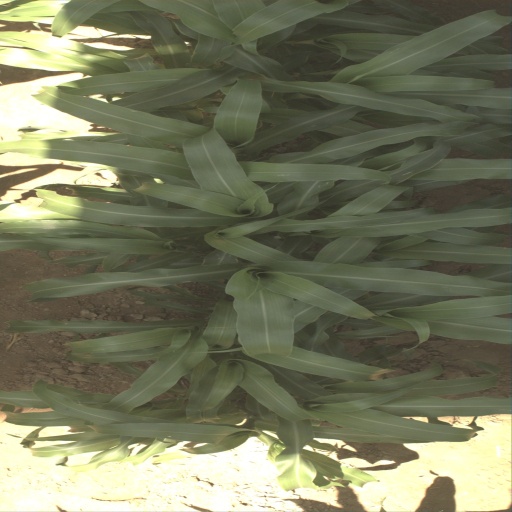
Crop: sorghum